Visa policy of Singapore

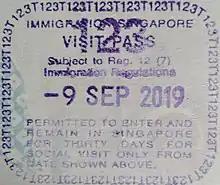

In recent years, applications of work permits, study permits and certain types of permanent residency are submitted online. However, such applicants must provide their biometrics (photograph and fingerprints) as a part of their application process. Depending on the country by which the passport was issued, a visa application may have to be submitted at a visa application centre at a Singaporean diplomatic mission.